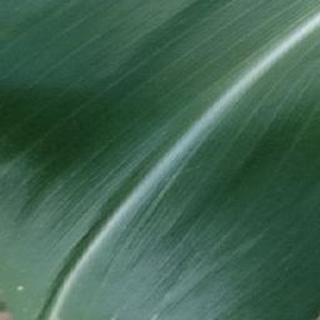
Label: healthy_corn